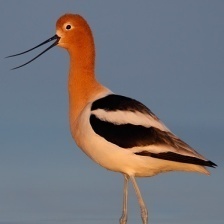
Species: AMERICAN AVOCET
Scientific name: PSITTACULA EUPATRIA